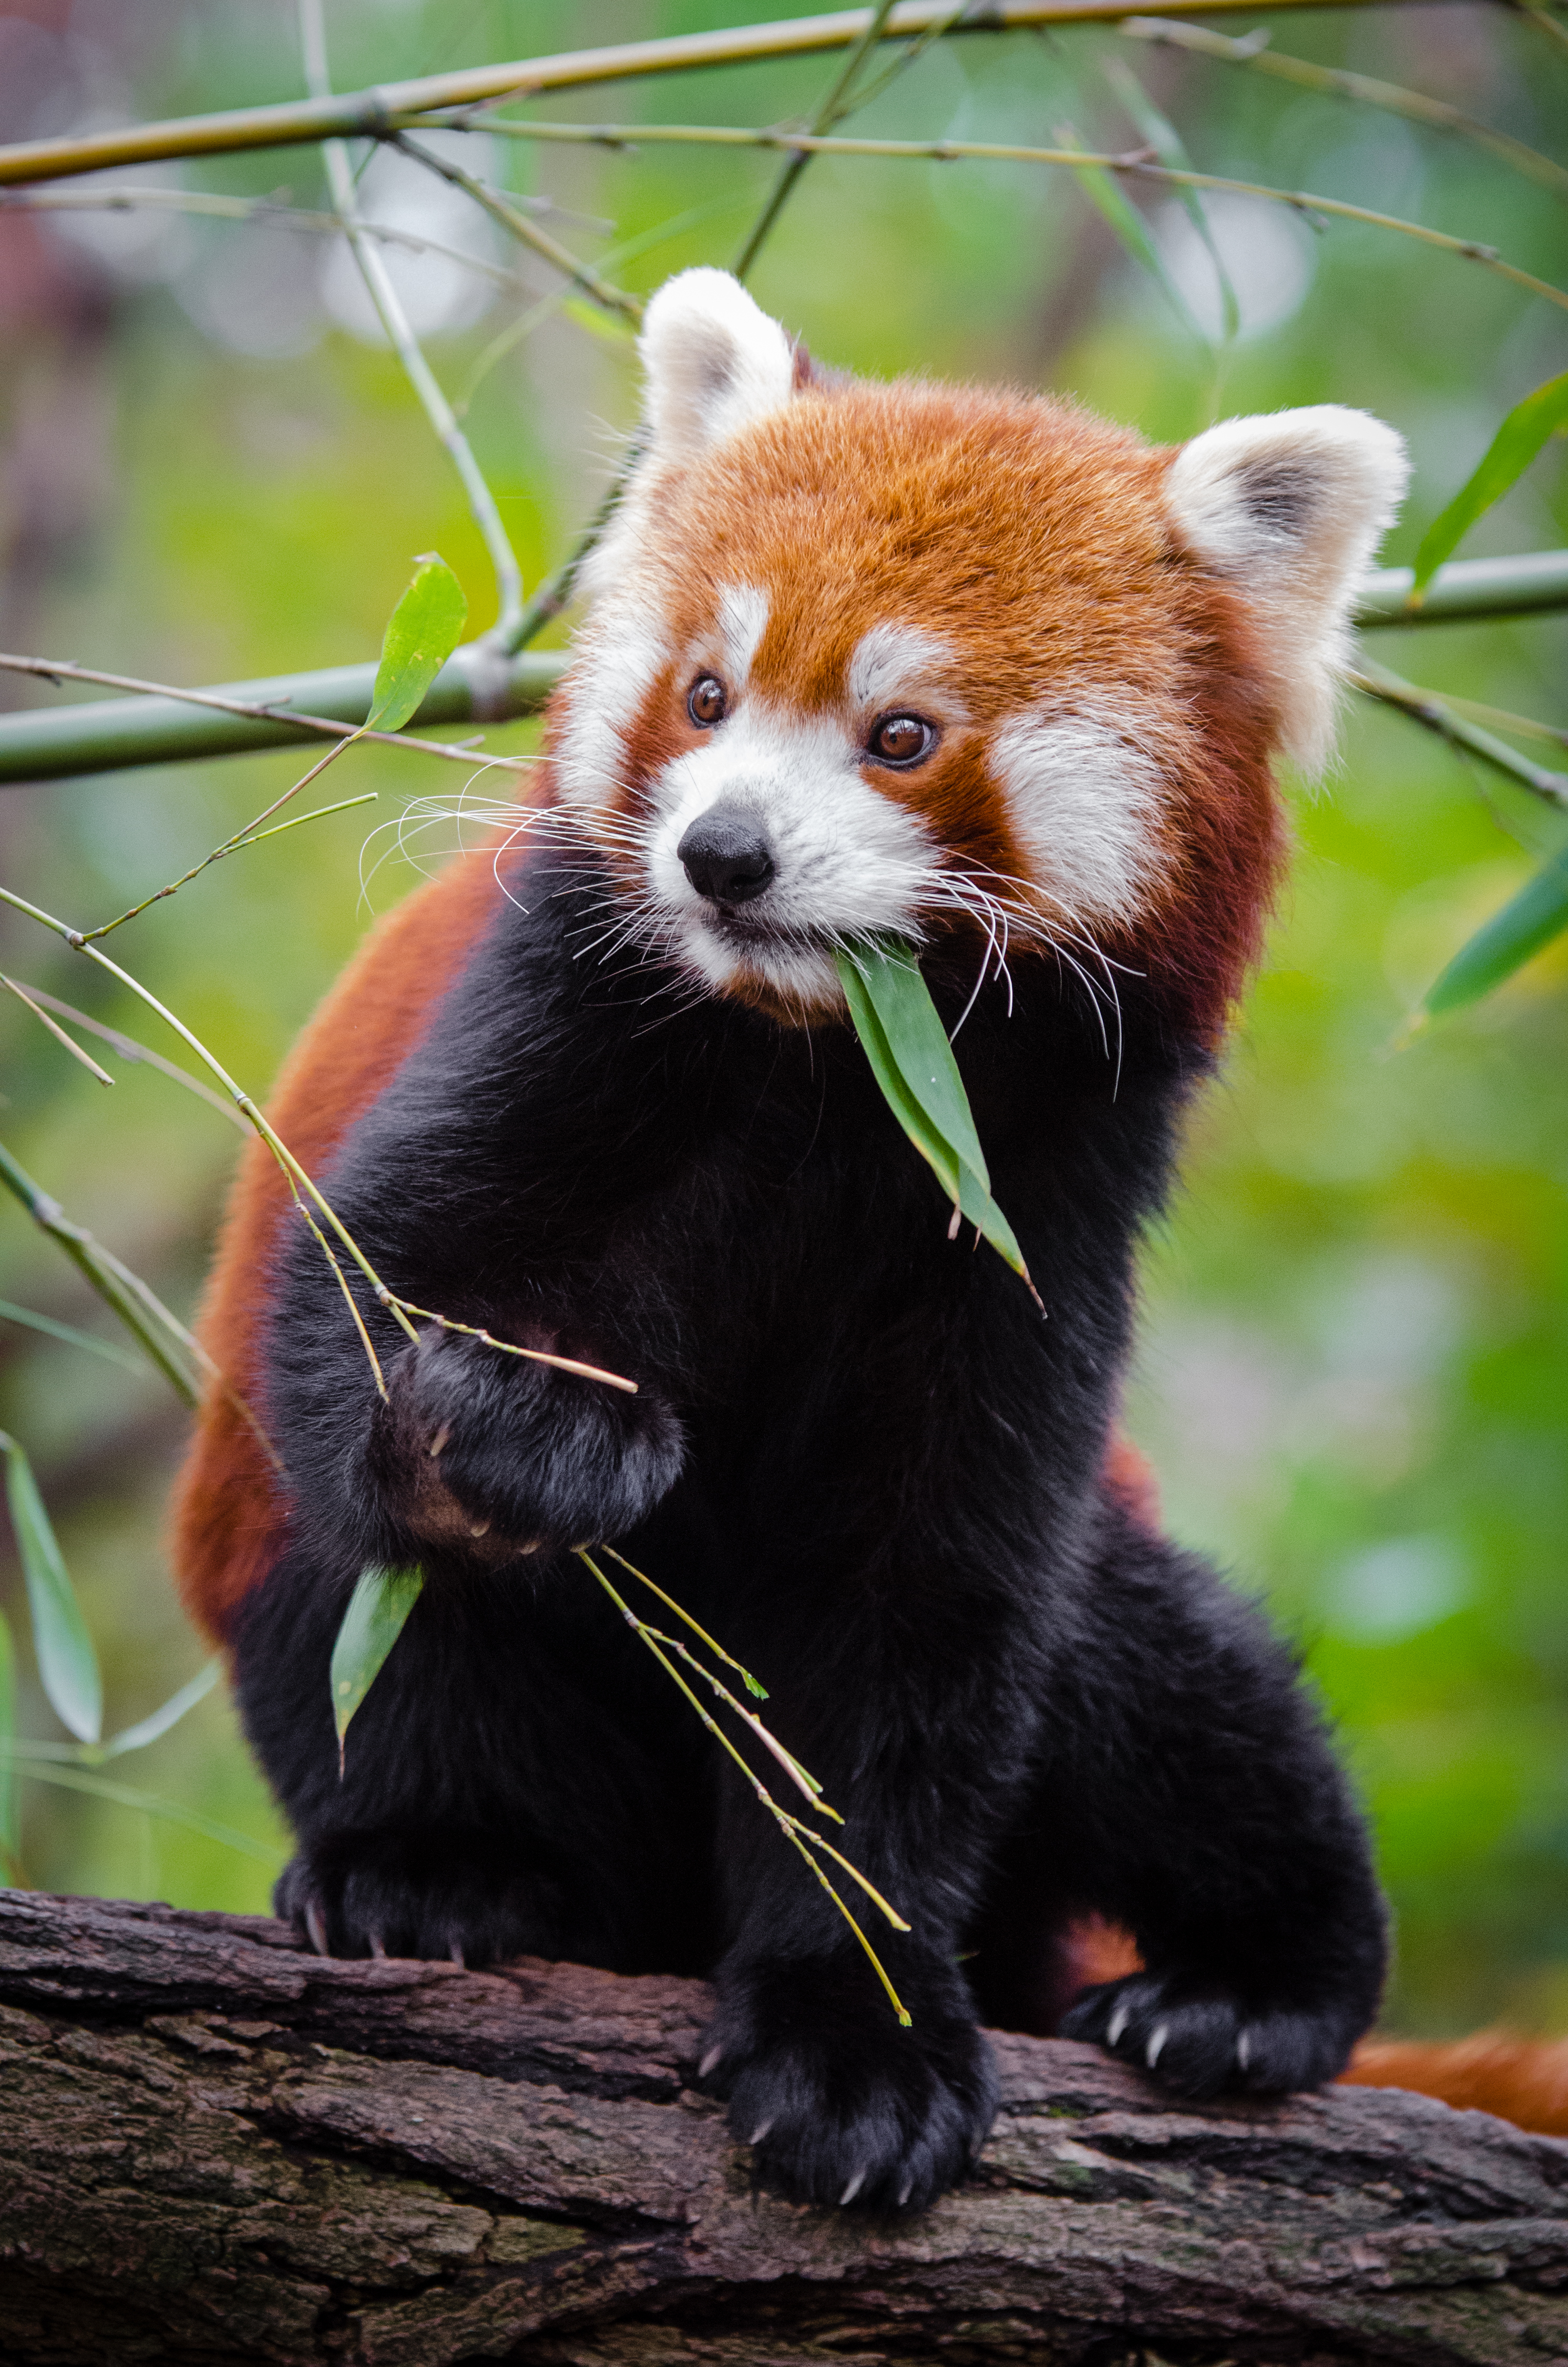
tree, nature, bokeh, blur, field, vintage, sweet, feet, animal, cute, female, bear, wildlife, zoo, fur, orange, young, spring, green, high, red, foot, mammal, nikon, fauna, red panda, panda, 2015, face, nose, whiskers, paw, tail, animals, ears, endangered, vertebrate, germany, deutschland, frhling, natur, paws, tier, depth, iso, ss, depthoffield, fell, grn, gesicht, baum, adorable, bamboo, d7000, roter, kleiner, niedlich, sues, suess, species, bedrohte, tierart, tierpark, weiblich, jungtier, jung, ohren, schwanz, nase, bedroht, ailurus, fulgens, mozilla, firefox, wochenende, weekend